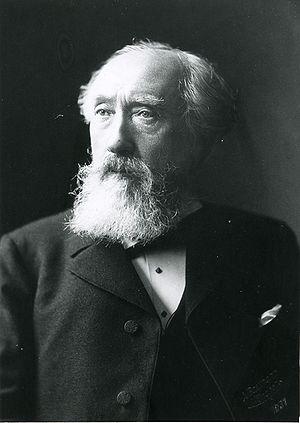
Karl Dilthey, né le 18 mars 1839 à Biebrich et mort le 4 mars 1907 à Göttingen, est un spécialiste de philologie classique et d'archéologie gréco-romaine. Il est le frère cadet du philosophe Wilhelm Dilthey.